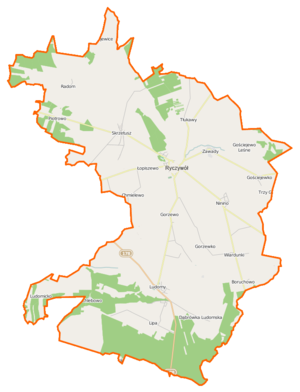
Ryczywół est une gmina rurale du powiat de Oborniki, Grande-Pologne, dans le centre-ouest de la Pologne. Son siège est le village de Ryczywół, qui se situe environ 19 km au nord de Czarnków et 47 km au nord de la capitale régionale Poznań.